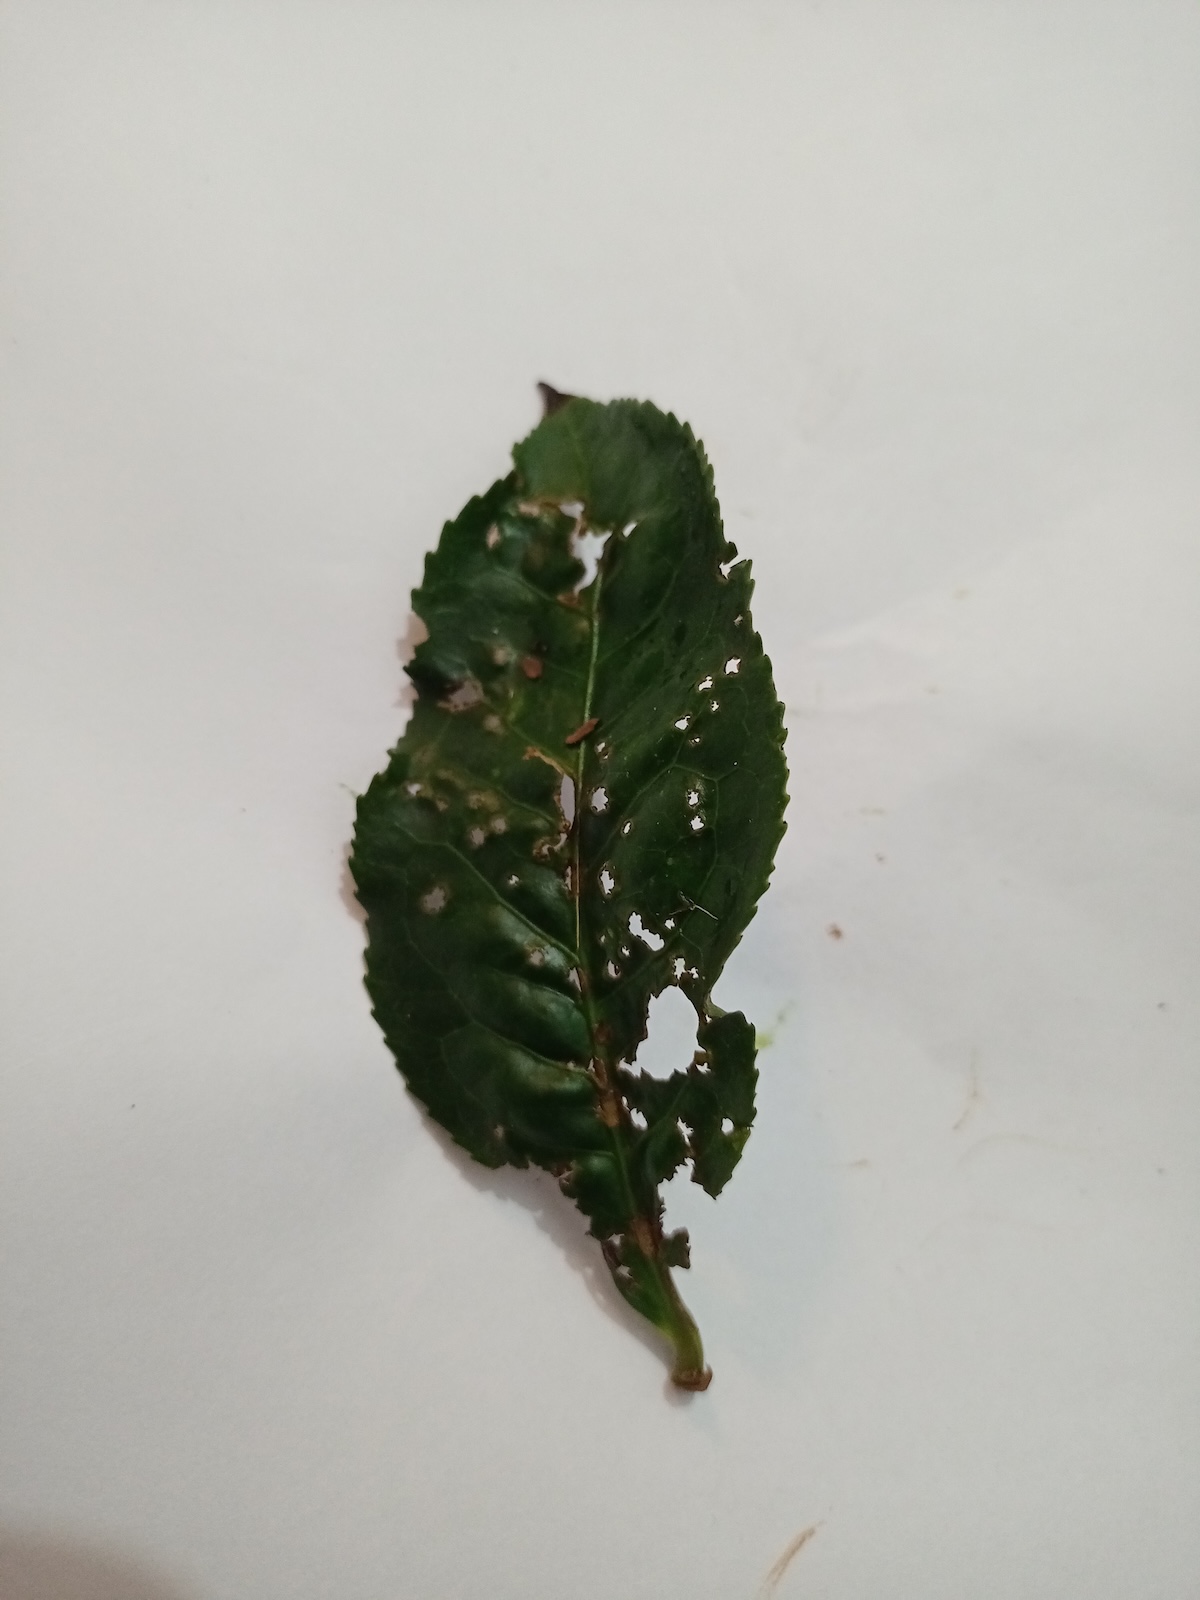
Label: Green mirid bug